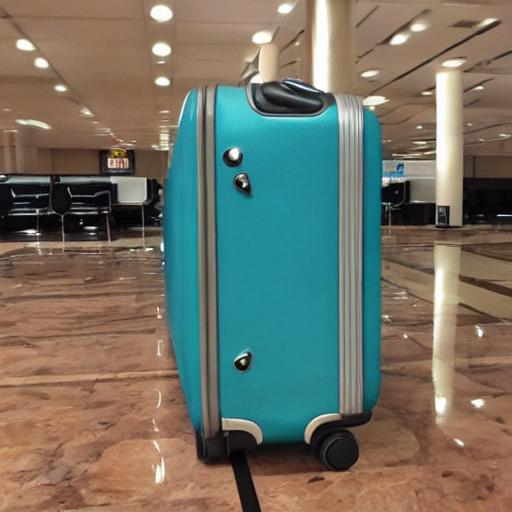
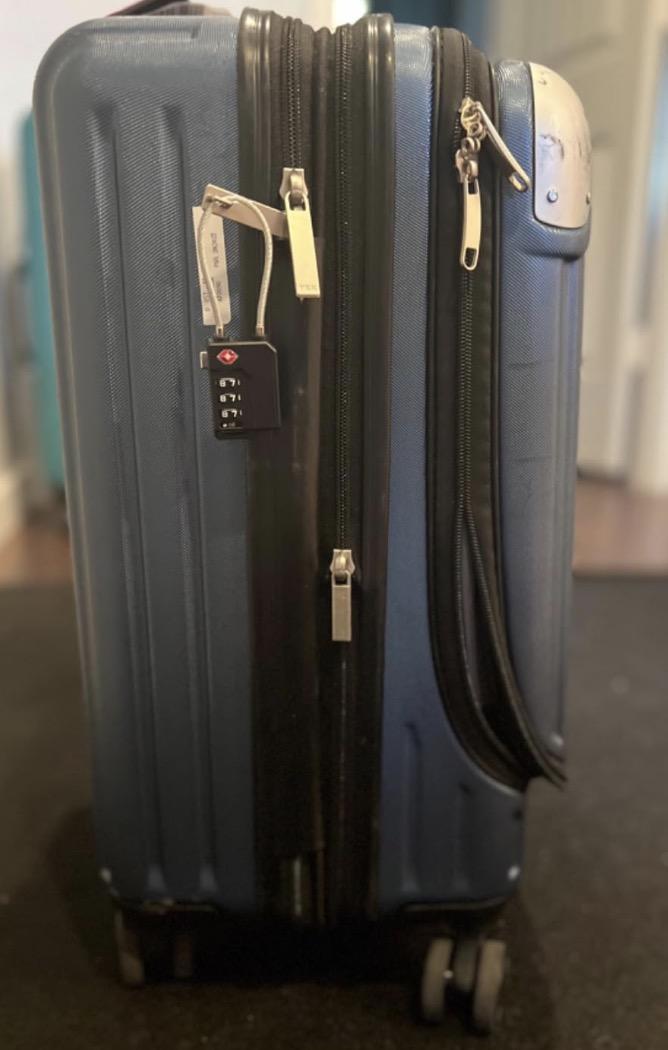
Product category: items_tea
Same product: no